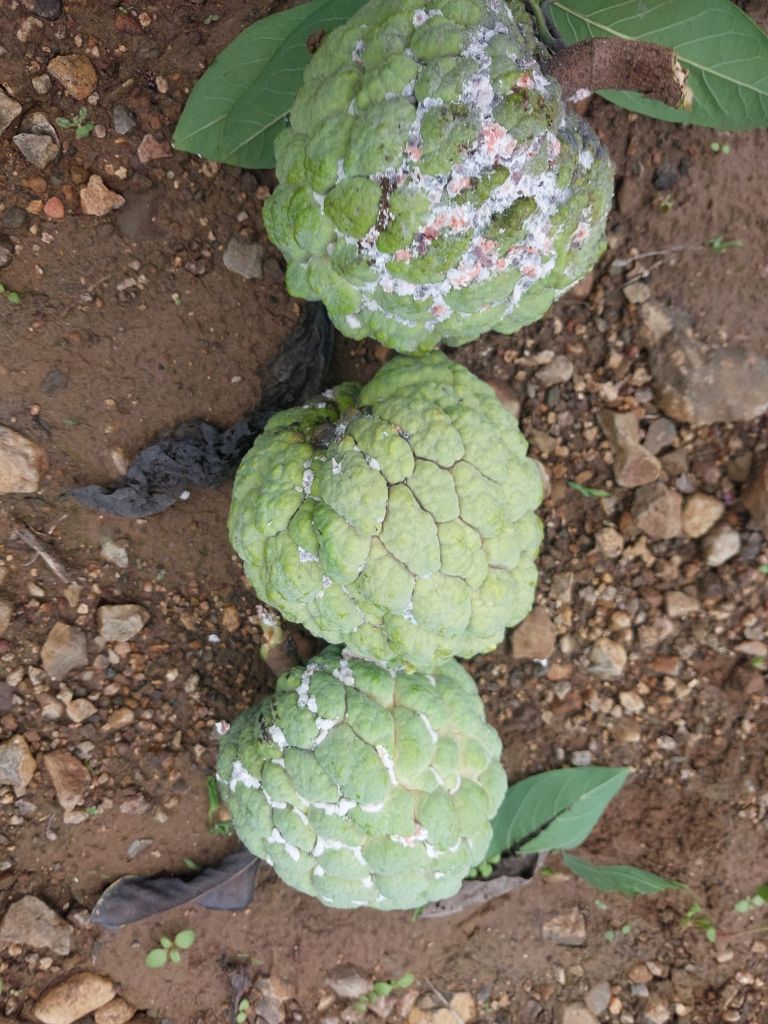
Disease label: Mealy Bug